Elisabetta Ripa

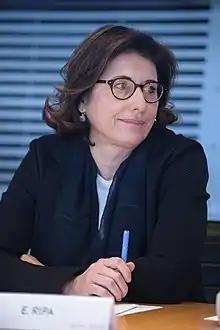

Elisabetta Ripa (Turin, 20 November 1965) is an Italian businesswoman, CEO of Enel X Way since April 2022 and Advisory board of IAB Italia, a consultative body established to promote digital culture. As a successful Manager, Forbes included her among the 100 most successful Italian women in 2019.